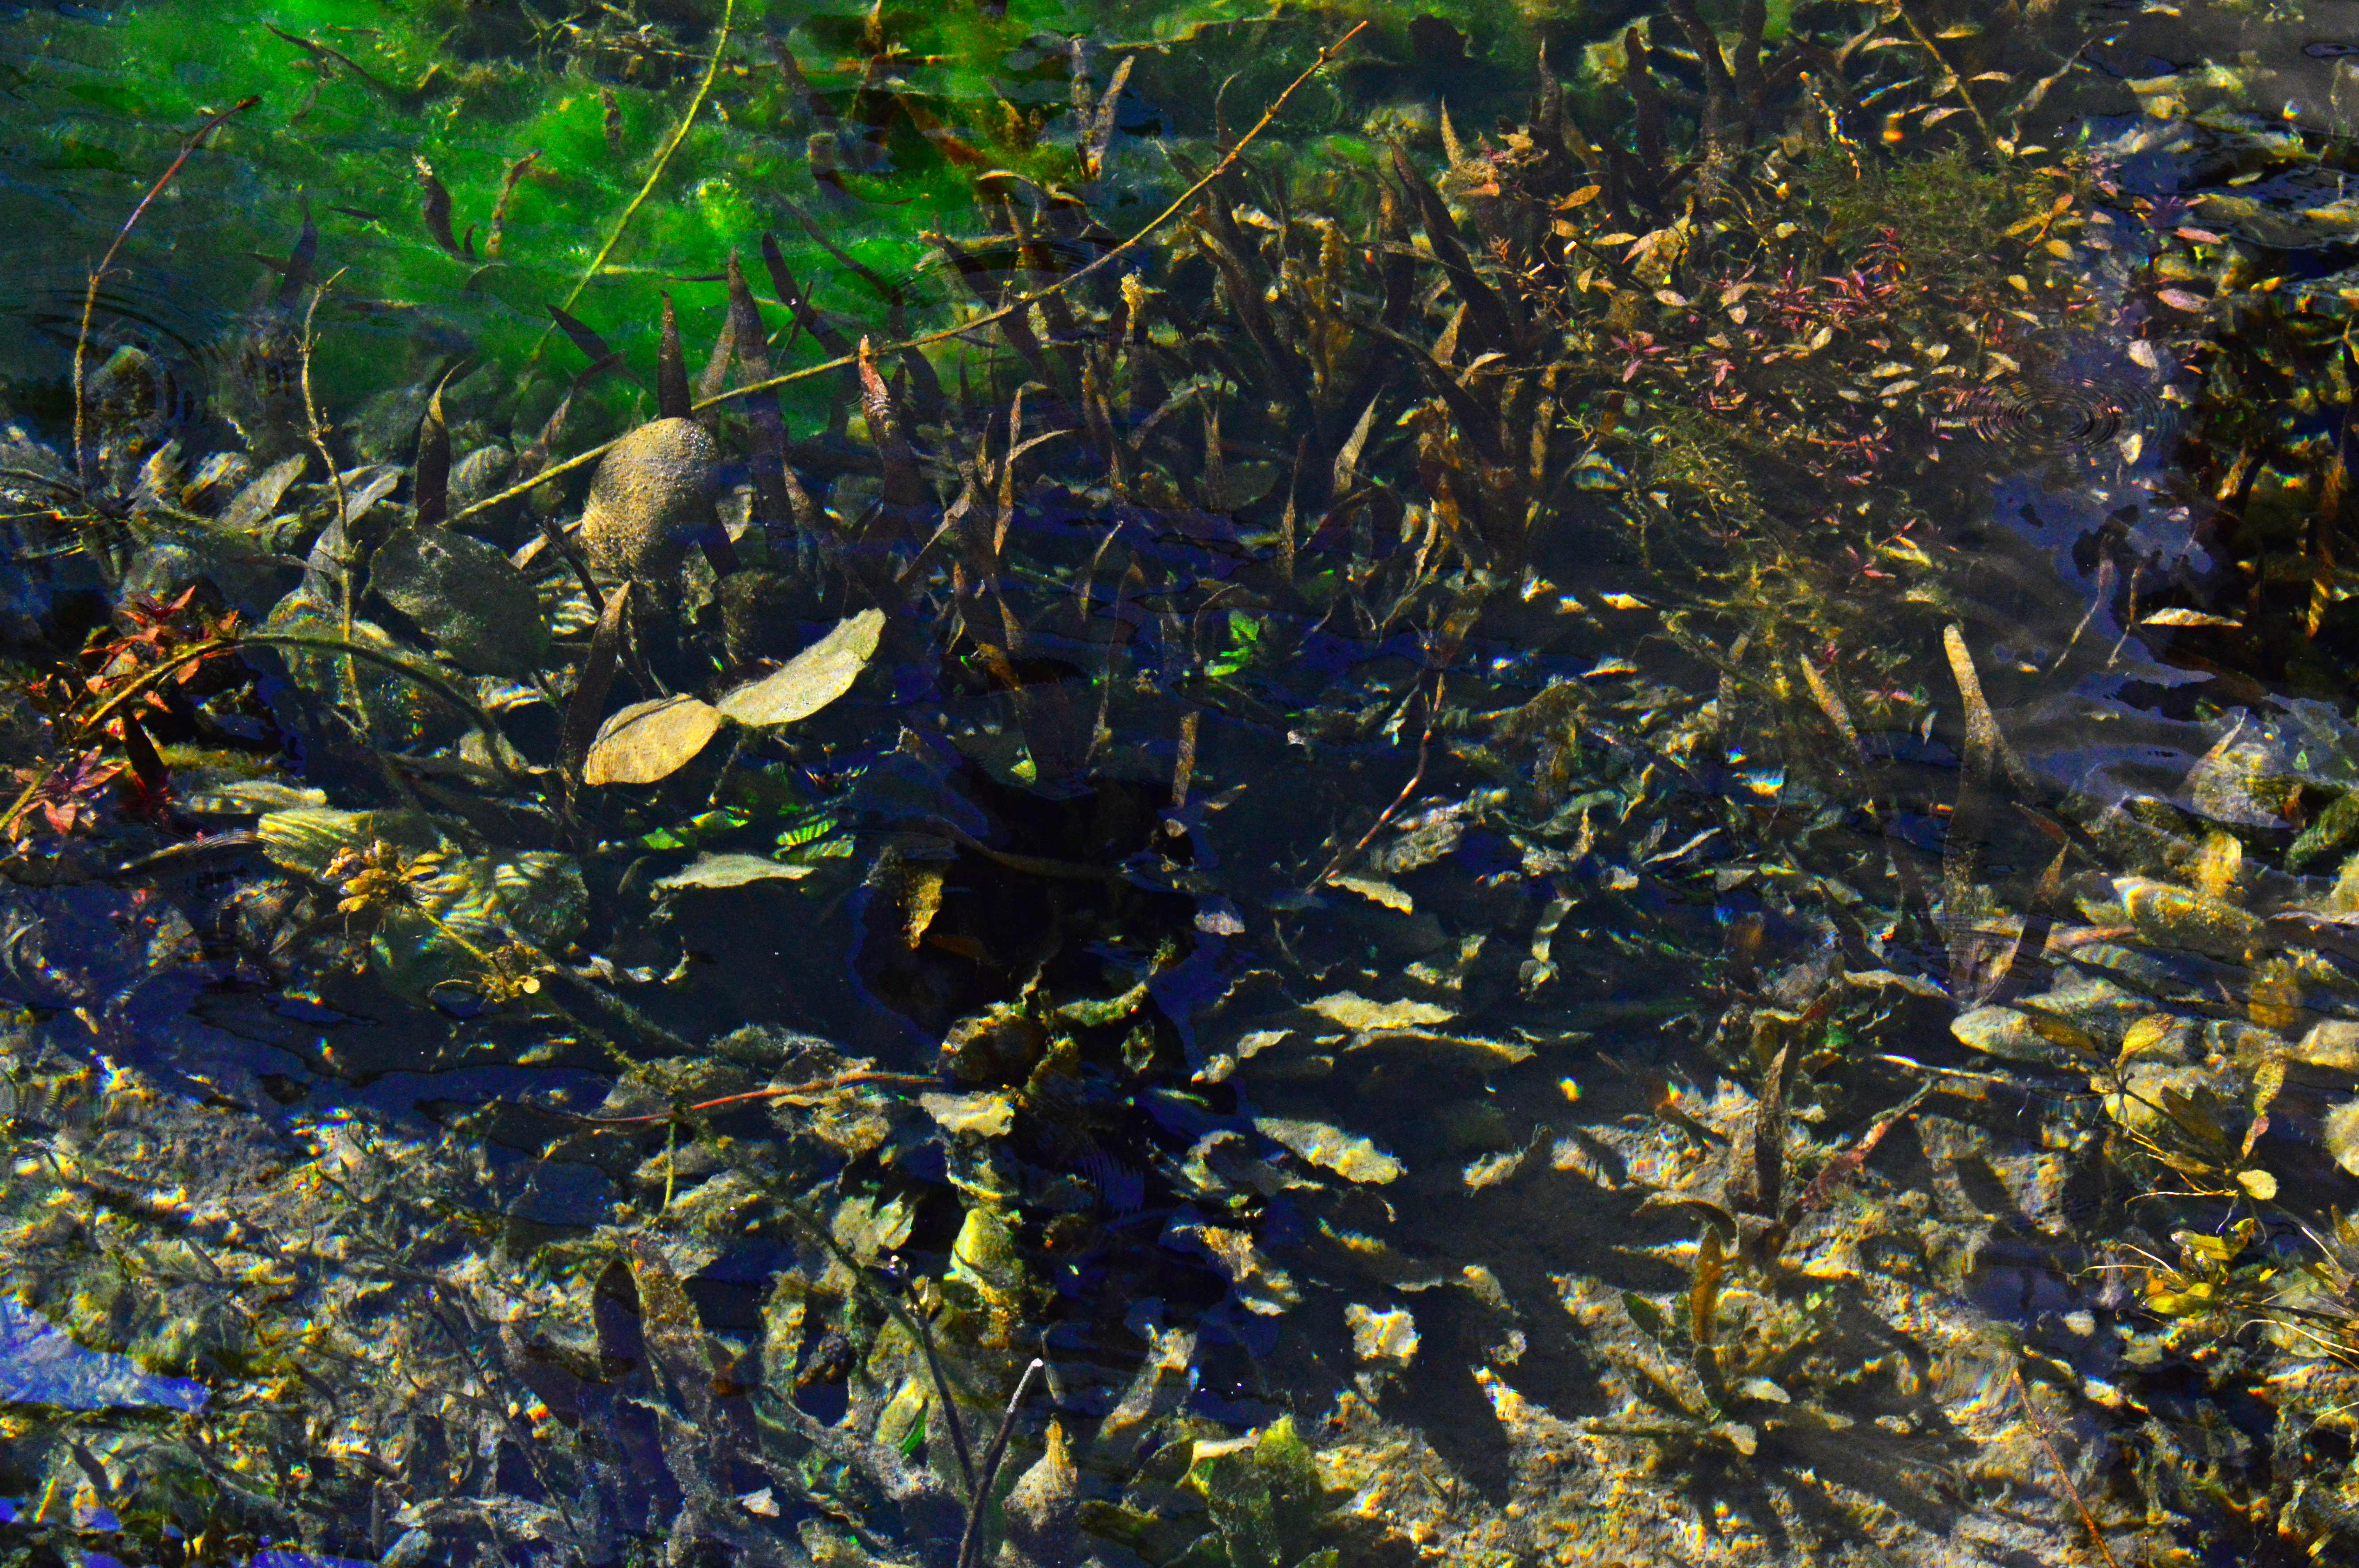
pattern, abstract, texture, wallpaper, color, art, design, illustration, colorful, backdrop, bright, blue, graphic, light, space, modern, decoration, element, white, effect, concept, dark, artistic, style, water, lily, surface, lake, pond, plant, background, nature, landscape, flower, aquatic, beautiful, river, leaf, flora, beauty, underwater, green, pads, garden, summer, reflection, lotus, under, vegetation, tree, branch, sunlight, deciduous, autumn, shrubland, grass, plant community